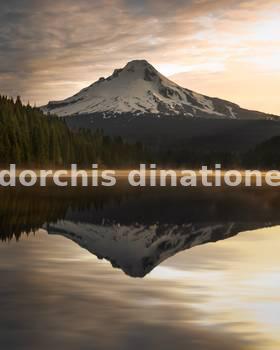
Label: Watermark